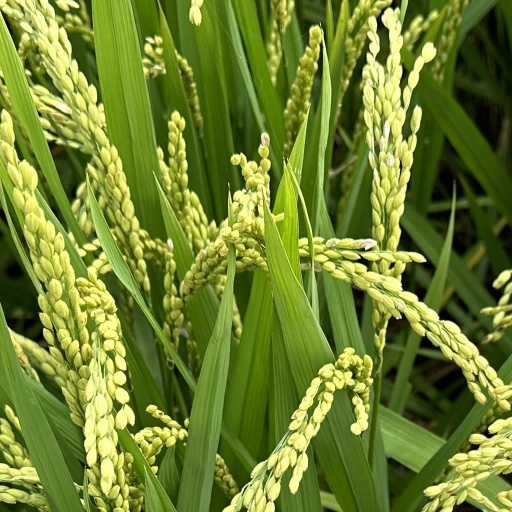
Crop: rice